Want U Back

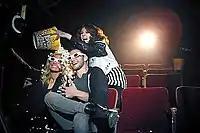
Lloyd spills popcorn on her ex-boyfriend and his girlfriend in the UK music video.

The music video for the song was uploaded to YouTube on 6 January 2012. The video was shot in Hollywood, Los Angeles, California.